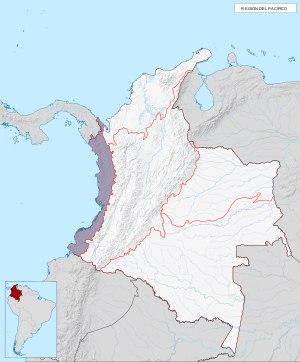
La région Pacifique est une région naturelle de Colombie. C'est une bande côtière de moins de 150 km de largeur moyenne, extrêmement arrosée et s'étendant de la frontière panaméenne jusqu'à celle de l'Équateur. D'est en ouest, elle va depuis les crêtes de la cordillère occidentale jusqu'aux rives du Pacifique et comprend donc non seulement les petites plaines côtières mais aussi le versant ouest de la cordillère des Andes.